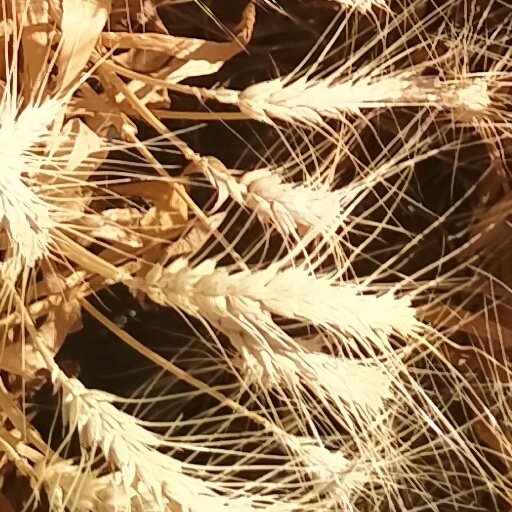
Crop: wheat